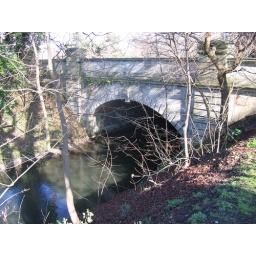
The grade 2 listed bridge that crosses the dock feeder running through the Friary Gardens in Cardiff.